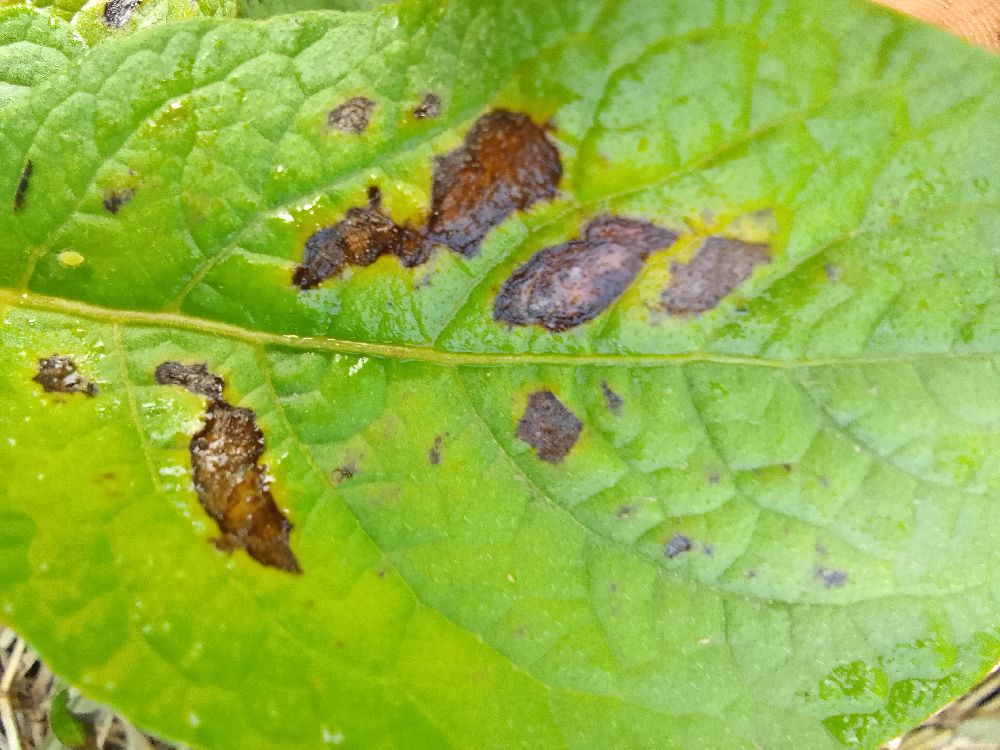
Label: Early blight